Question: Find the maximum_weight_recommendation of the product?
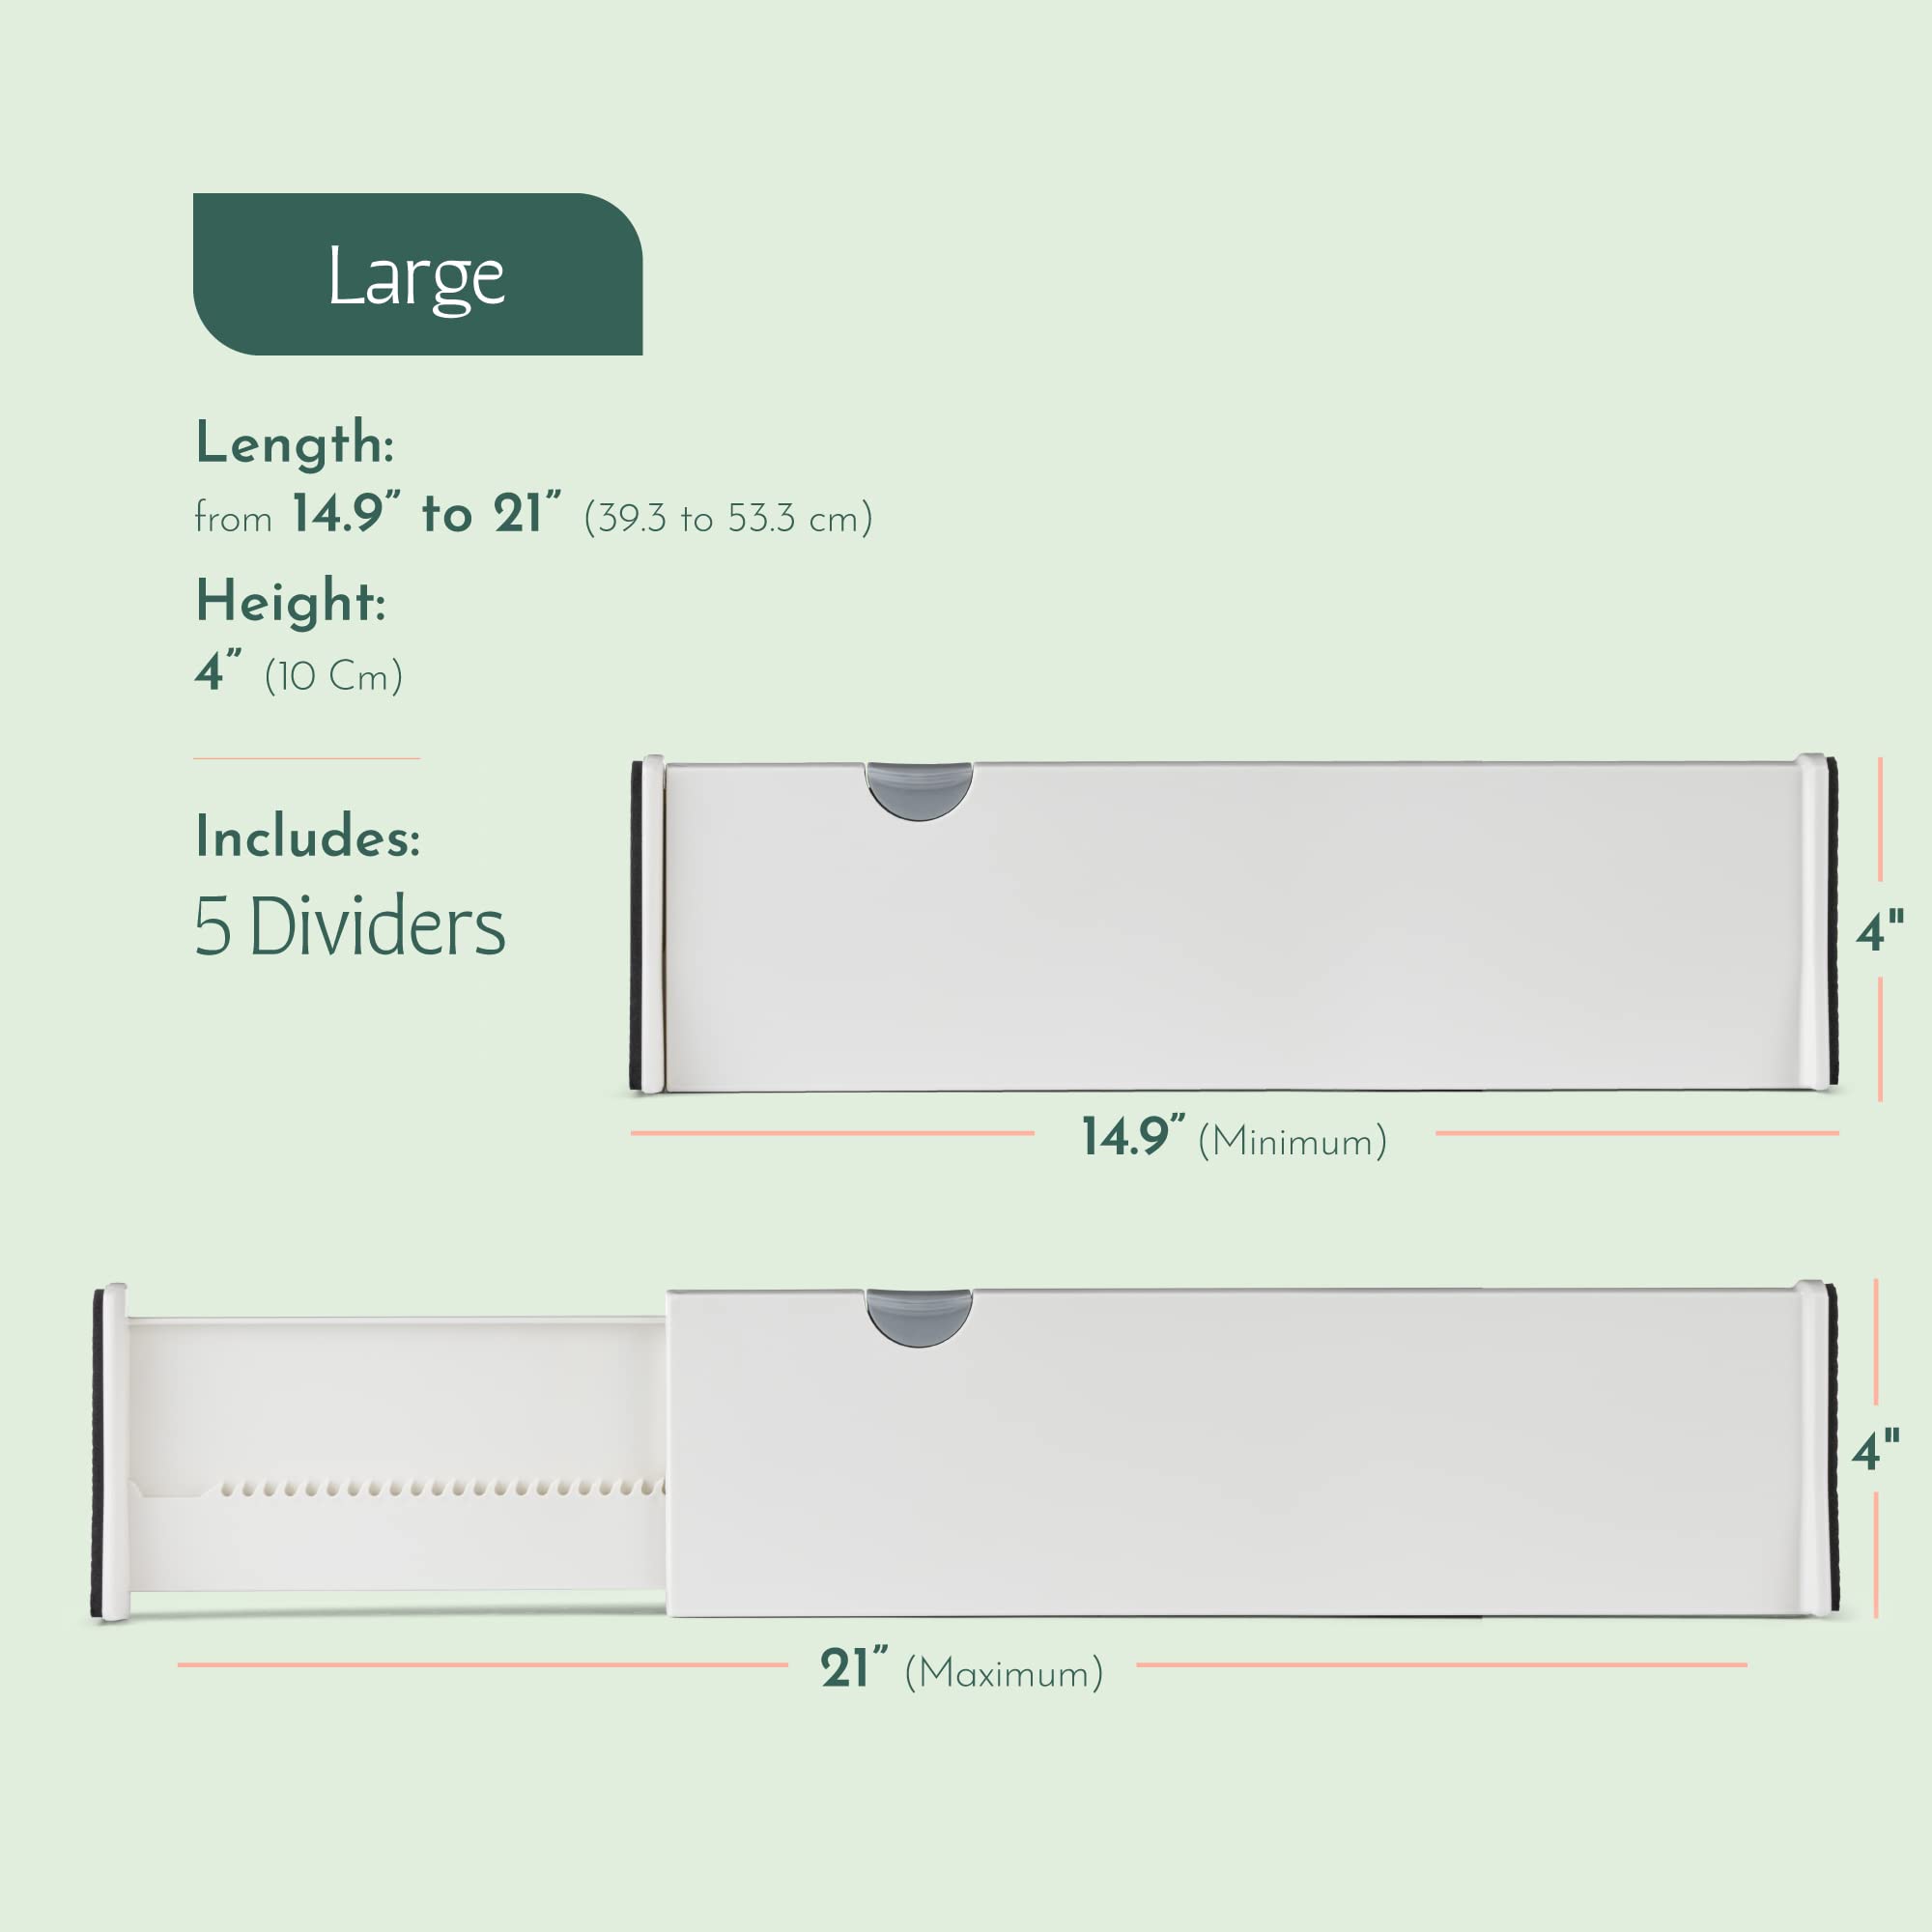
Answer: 39.3 ton